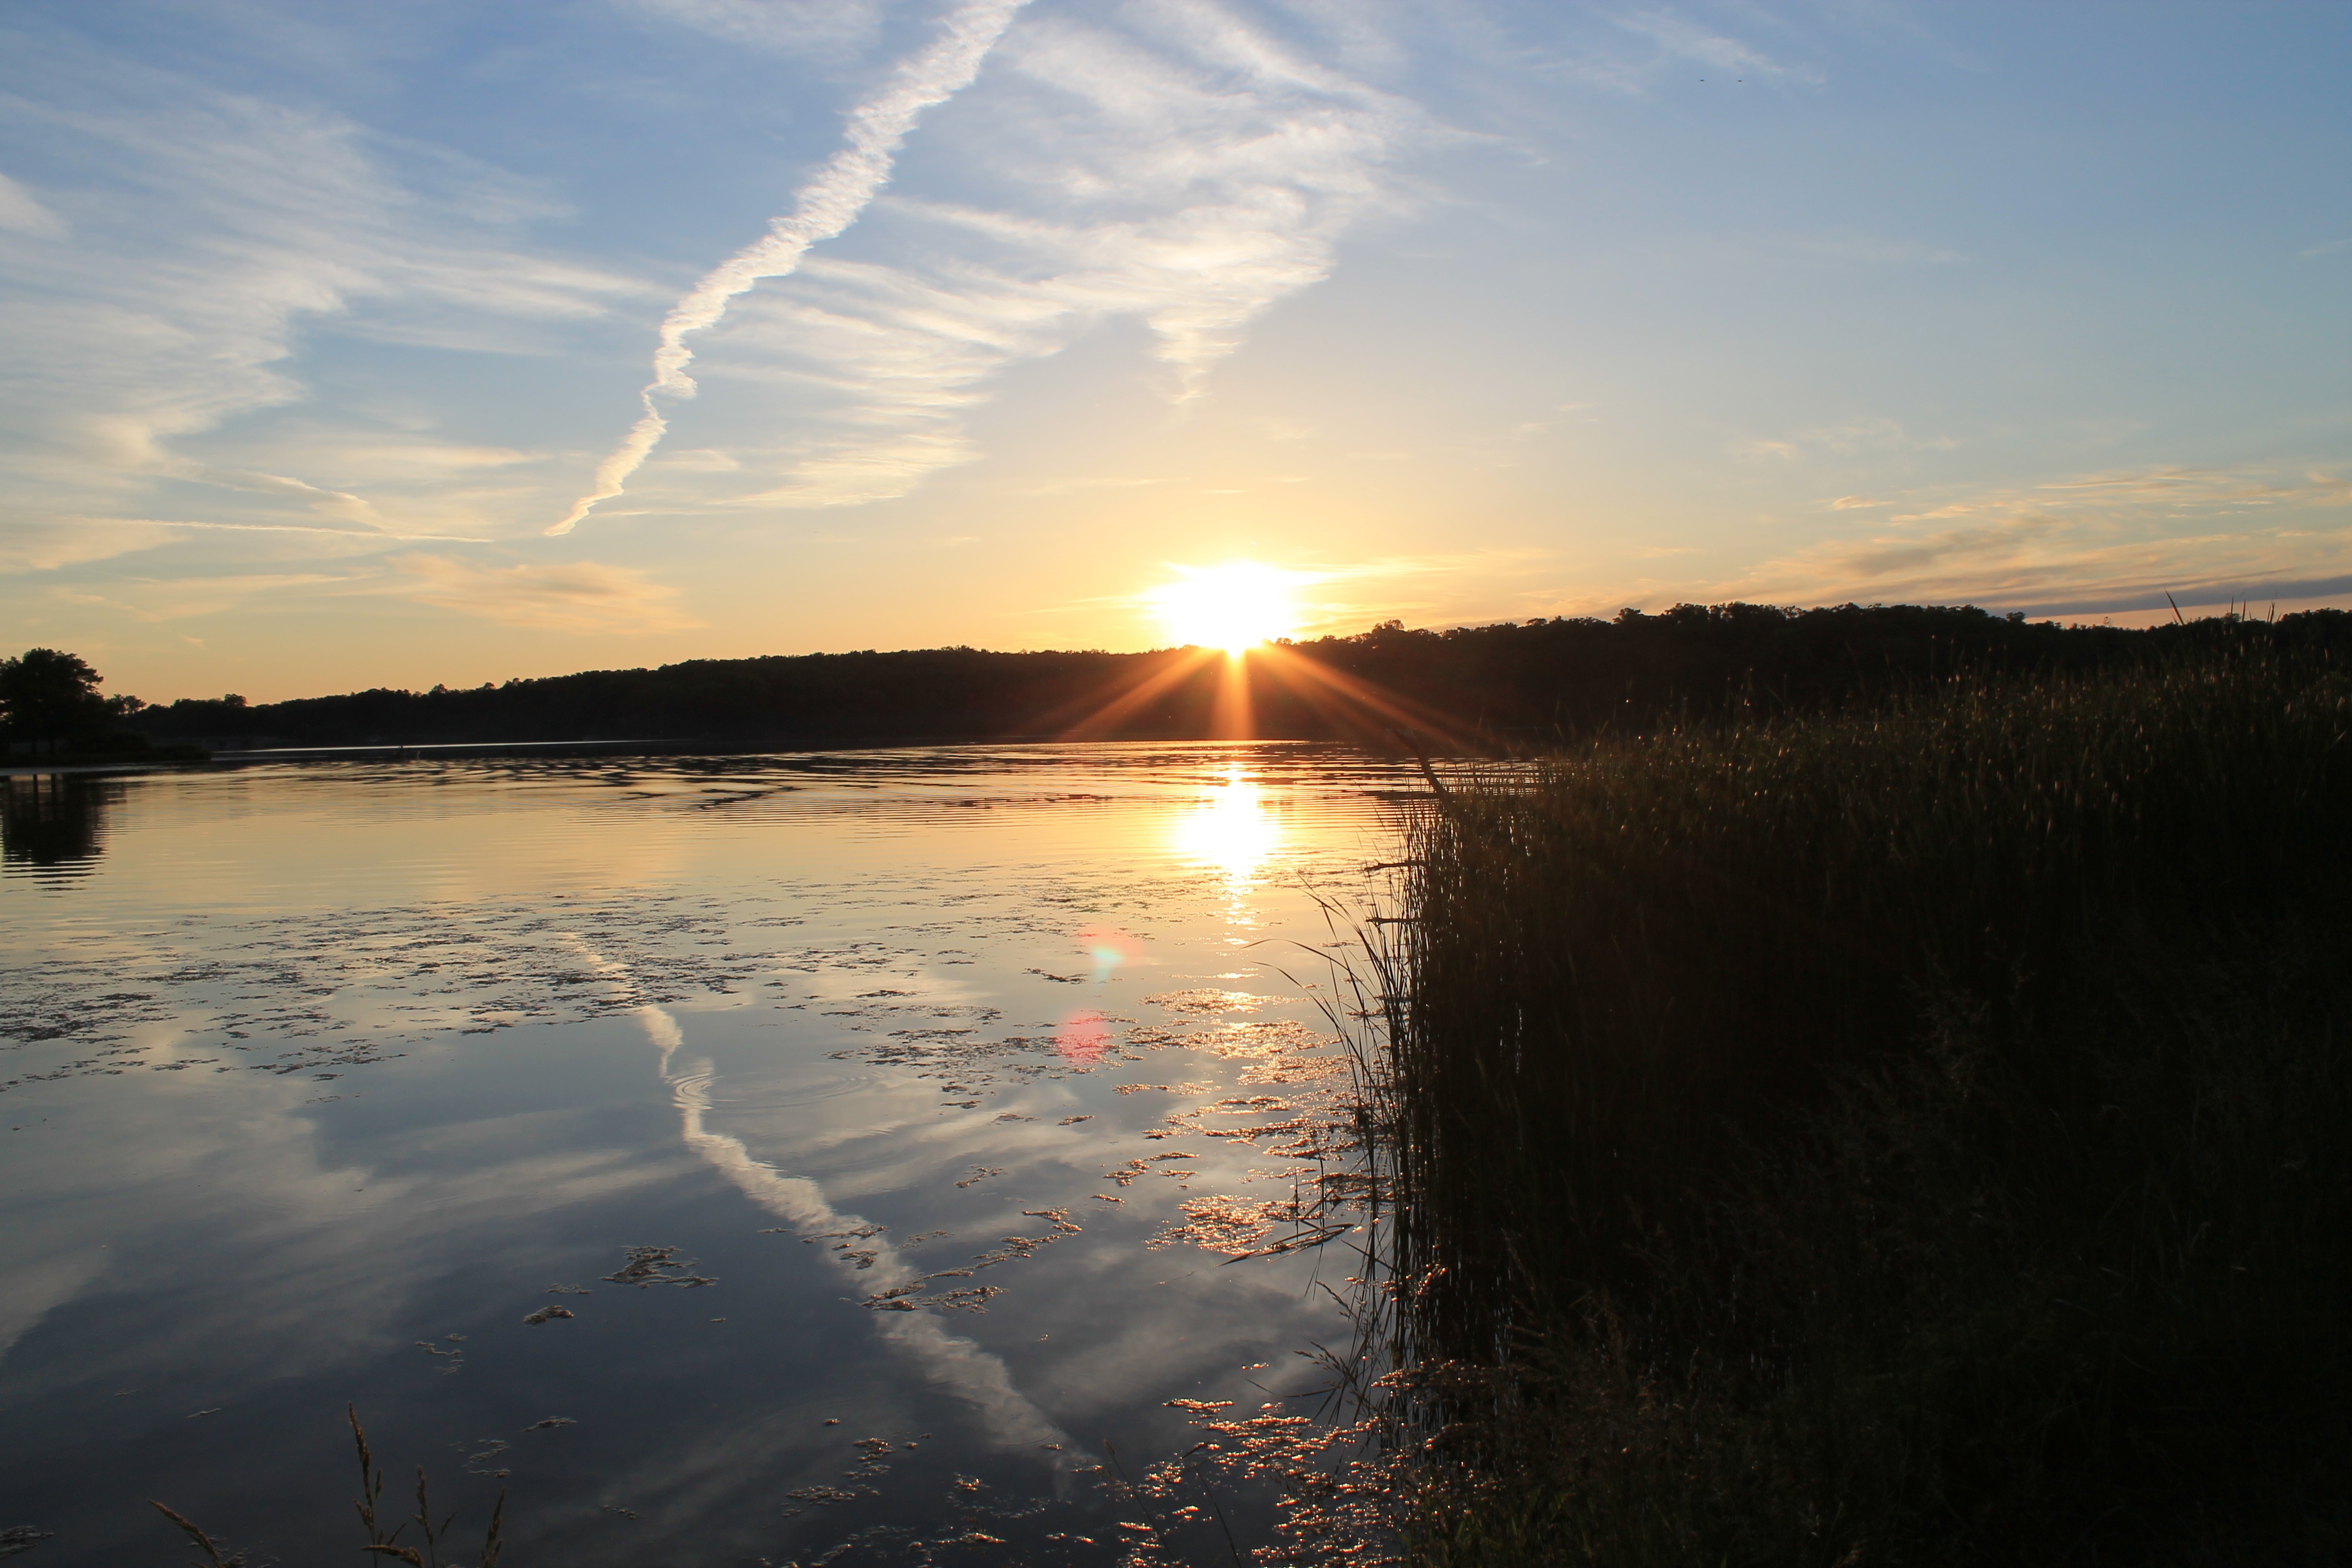
landscape, sea, coast, nature, outdoor, horizon, light, cloud, sky, sun, sunrise, sunset, sunlight, morning, shore, lake, dawn, river, country, summer, dusk, environment, evening, rural, reflection, scenic, natural, blue, reservoir, yellow, season, sunny, scene, loch, afterglow, atmospheric phenomenon